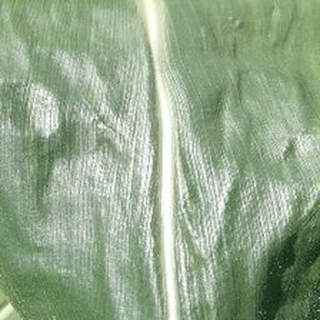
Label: healthy_corn